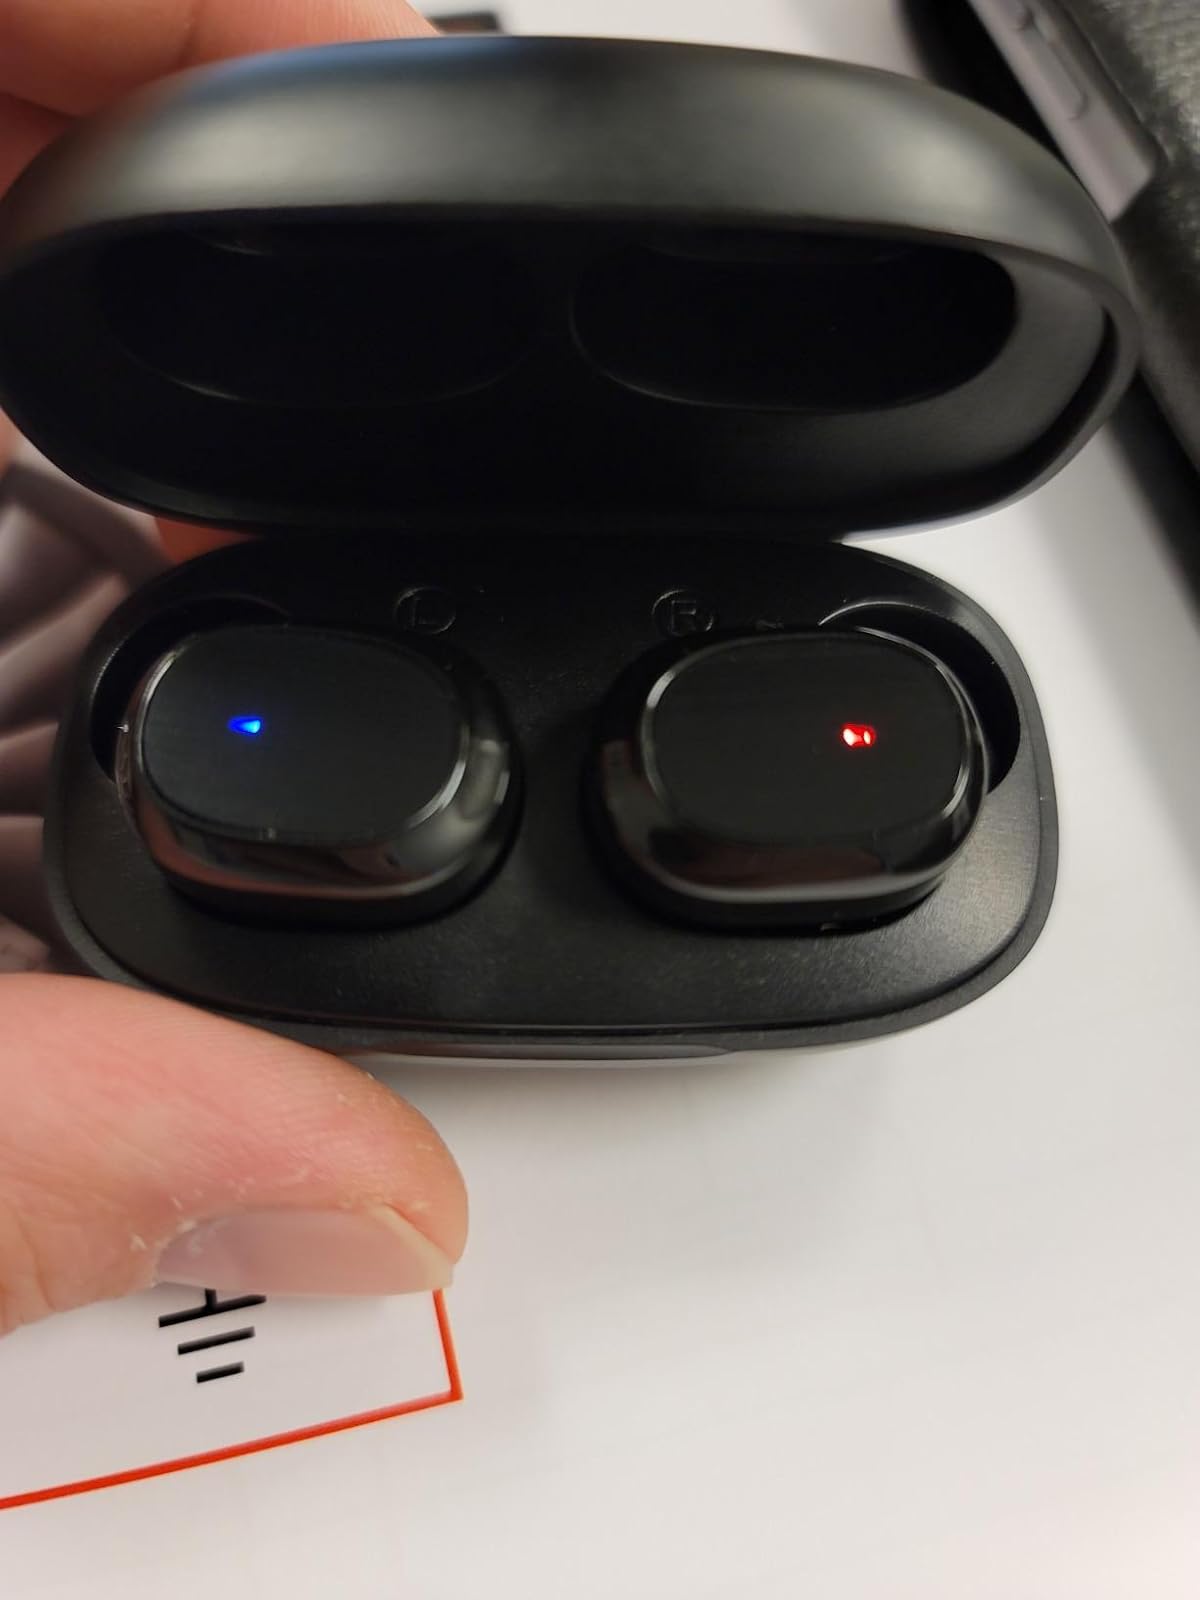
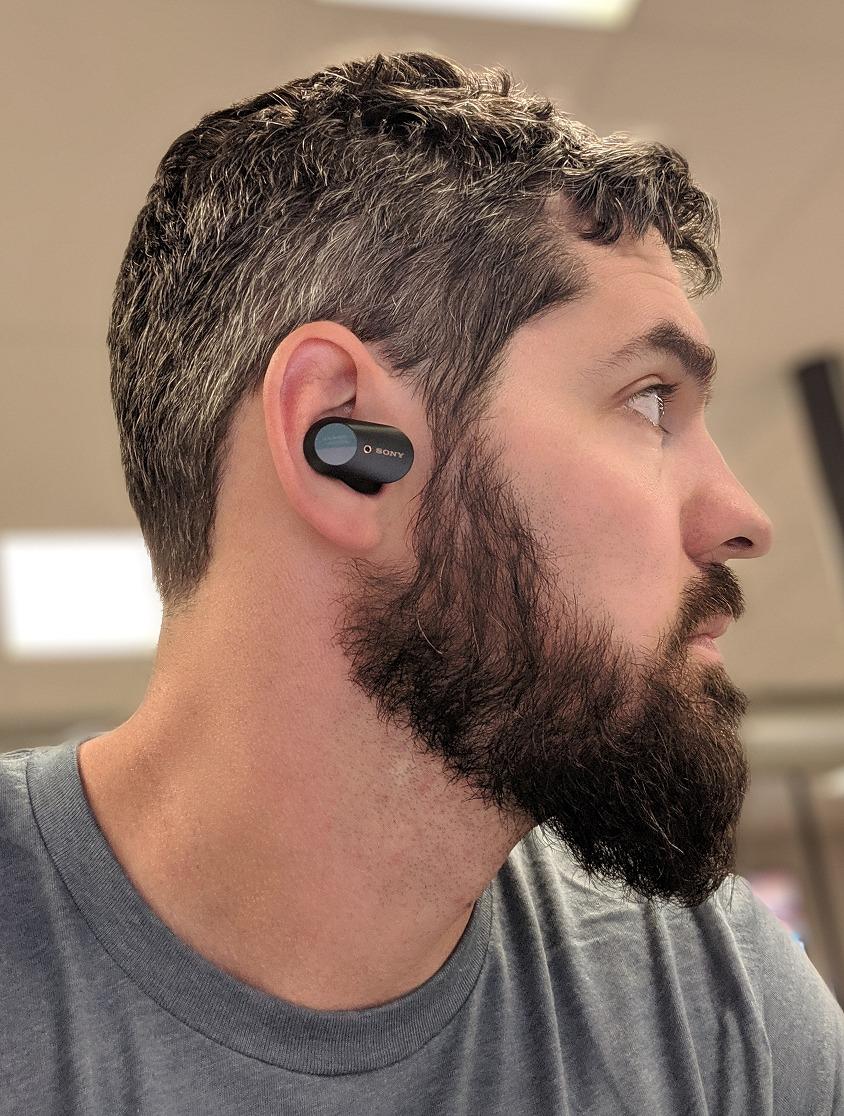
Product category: earbuds
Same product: no